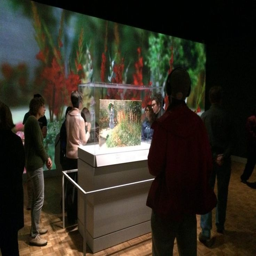
rounded flower bed and its unique display